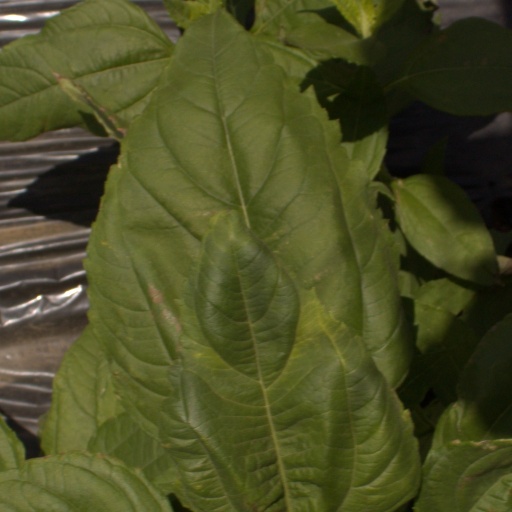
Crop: Jerusalem artichoke